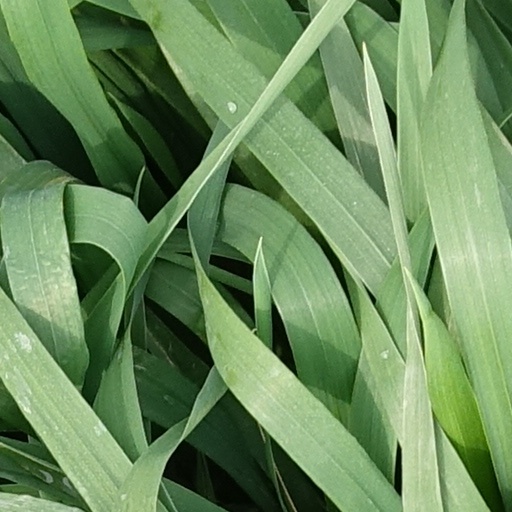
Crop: wheat